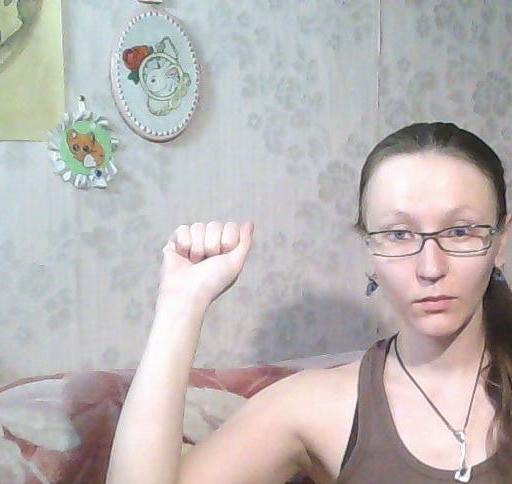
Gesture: fist